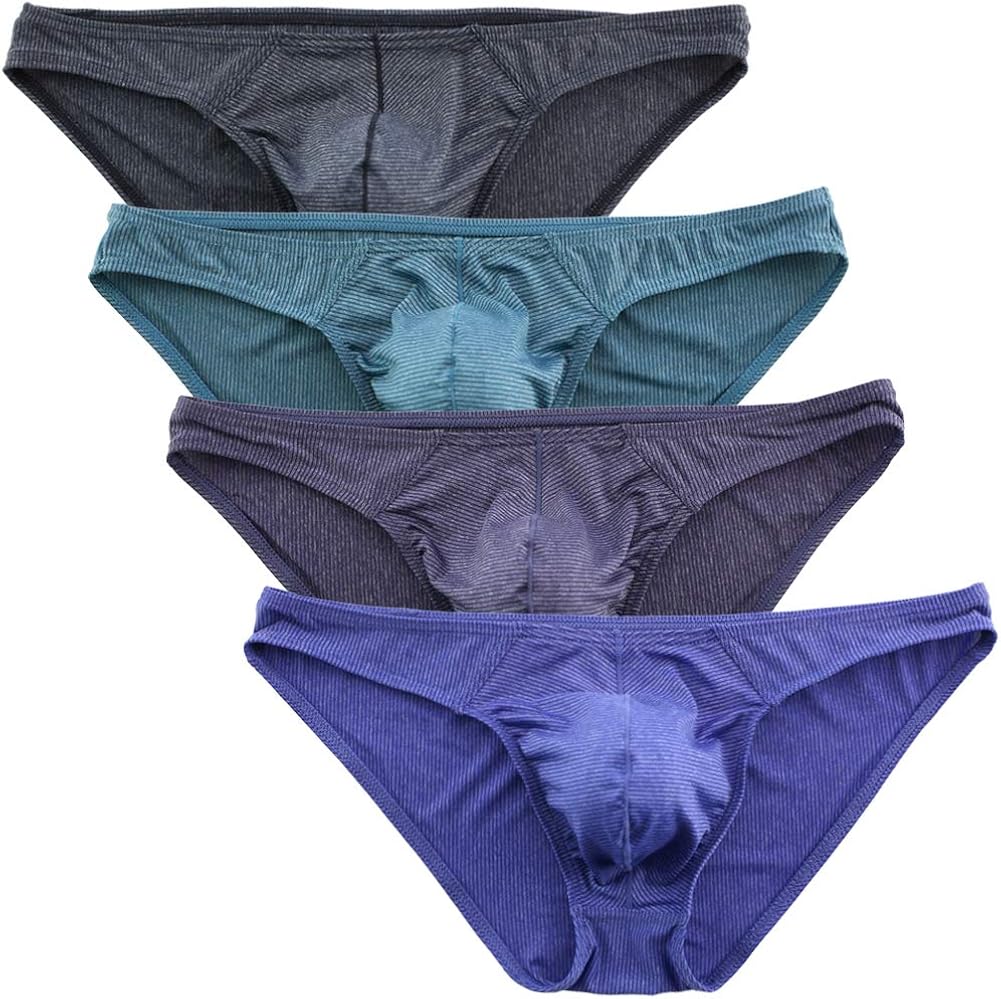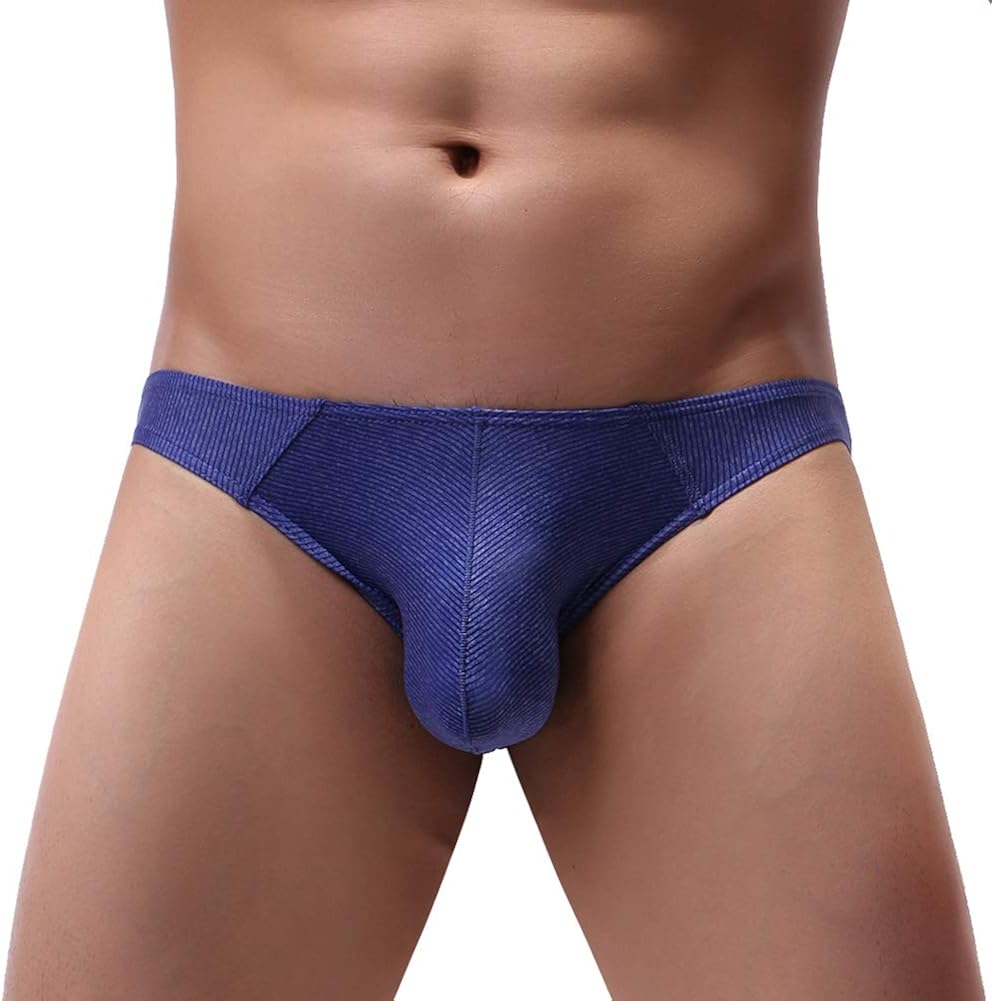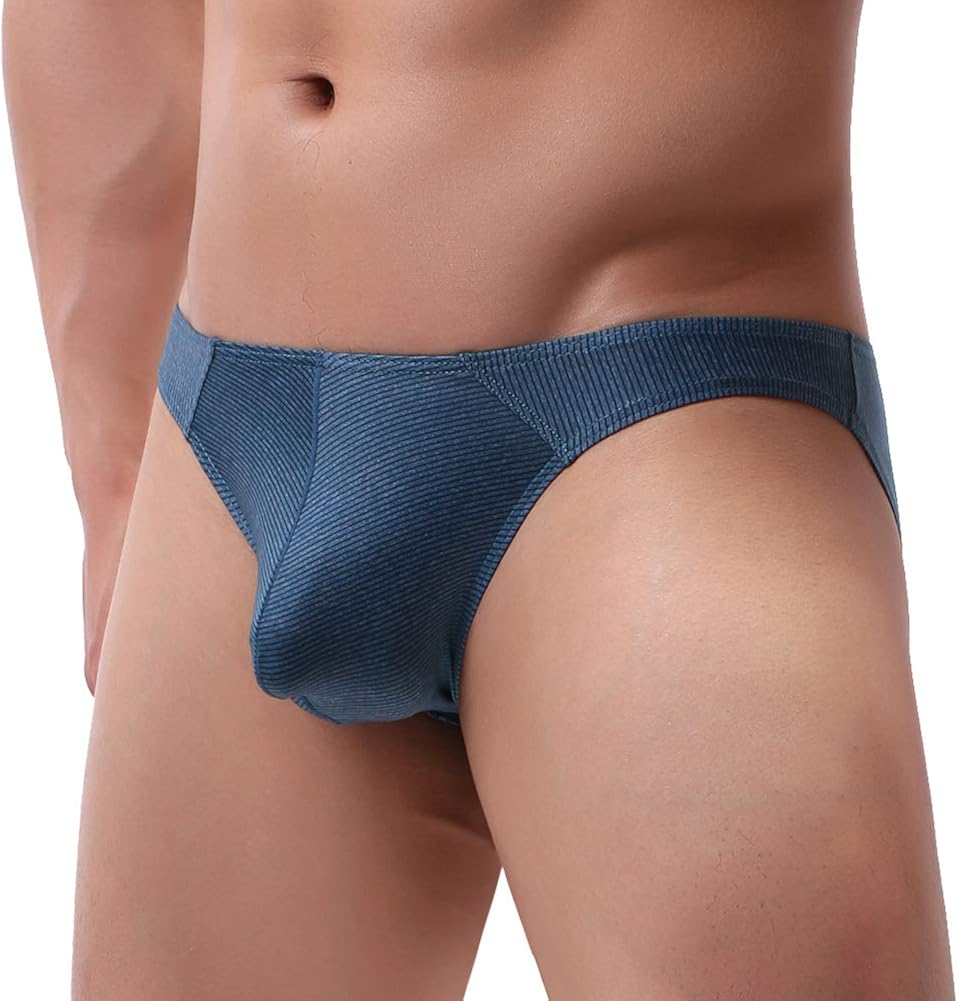
Summer Code Men's Fashion Striped Briefs Underwear 4 Pack
Category: AMAZON FASHION
Sizes Measurement(inch): S: Waist 25"-28" Length: 7.0" M: Waist 27"-31" Length: 7.4" L: Waist 30"-33" Length :7.8" XL: Waist 32"-36" Length :8.2" XXL : Waist 34"-38" Length :8.6"
Features: Hand Wash Only | Material: 72.5% Nylon, 19.5% Polyester & 24% Spandex | Great fabric, very soft and elastic. Comfortable to wear all day long. | Cool pouch, soft microfiber for maximum comfort and enhanced movement | Please check the size details in the description before placing order